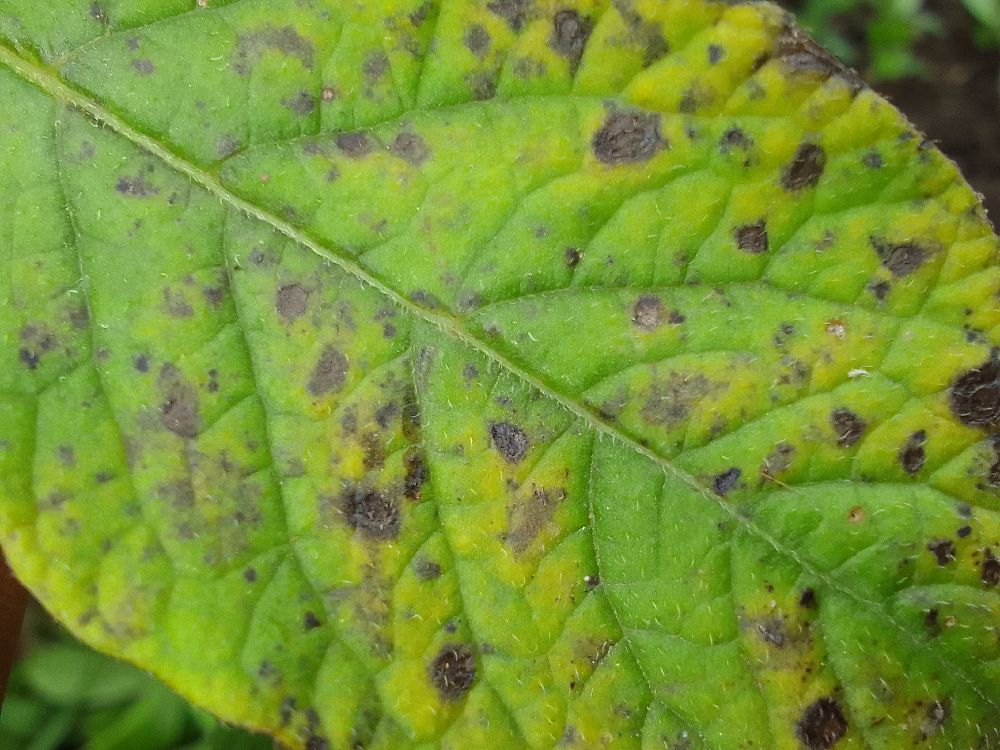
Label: Early blight